Harris, Saskatchewan

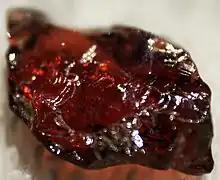
Garnet, the cause of the Great Ruby Rush

The Gordons quickly made their way to Saskatoon to stake their claim. While there, word somehow got out about the ruby discovery. Headlines in the Saskatoon Star newspaper proclaimed a ruby and gold discovery near Harris. Word spread fast and within days, thousands of prospectors arrived in Harris seeking their fortune. The Ruby Rush was on! The Gordon brothers took full advantage of the Ruby Rush. “Rubies” from the site of the discovery – a large black stone from the Bear Hills – were put on display at the hotel. The entrepreneurial Gordons supplied the miners with everything they could possibly need; lumber, food, alcohol and even prostitutes in a saloon, a restaurant and other entertainment in three large tents that they established on the site. Drunkenness was rampant, to the point that one man was found dead from alcohol poisoning. Less than two weeks later, word came from Saskatoon that the rubies were not really rubies at all but worthless garnets and just as soon as it had started, the Ruby Rush was dead.